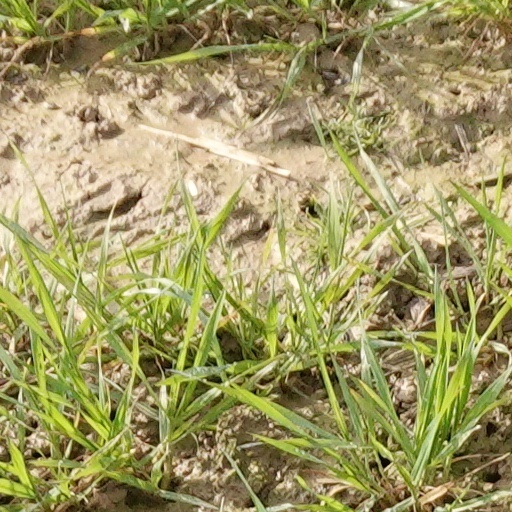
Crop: wheat